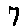
Label: 7